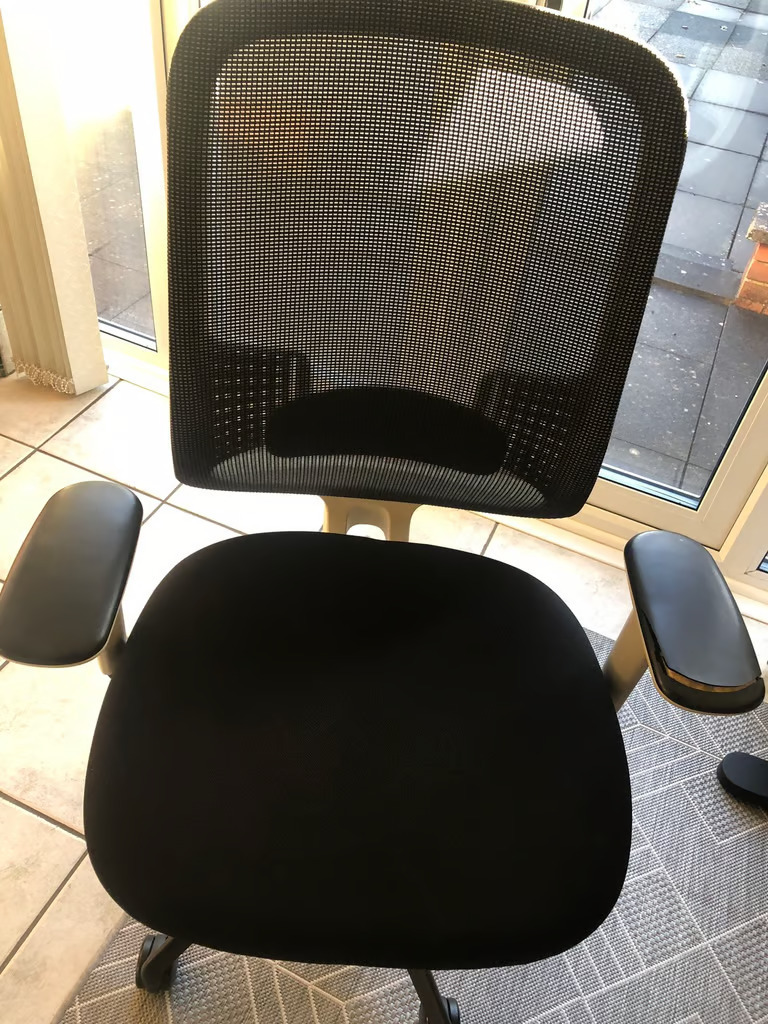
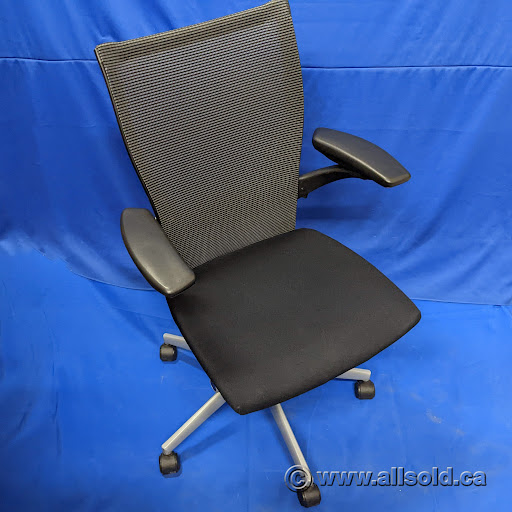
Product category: items_chair
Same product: no